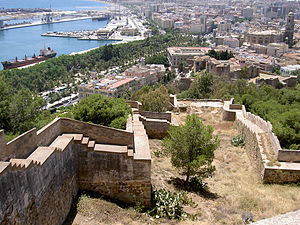
Gibralfaro
Gibralfaro
Gibralfaro er resterne af en gammel borg på et 131 meter høj bakke i byen Málaga i det sydøstlige Spanien. Den går tilbage til fønikernes grundlæggelse af byen. Sultan Jusuf 1. af Granada opførte i begyndelsen af det 14. århundrede en borg på dette sted, indenfor den fønikiske befæstning. Navnet er afledt af det fønikiske ord for lys, Jbel-Faro, hvilket betyder klippe af lys. Borgen ligger med overblik over byen Málaga og Middelhavet.